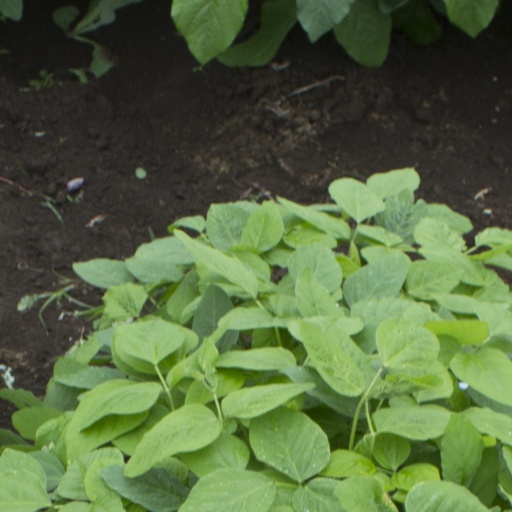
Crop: soybean